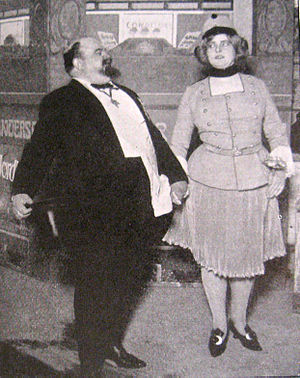
Oscar Stribolt
Oscar Stribolt og Viktoria Petersen i Sommerrevyen 1909
Oscar Stribolt og Viktoria_Petersen i sommerrevyen 1909
Peter Oscar Stribolt var en dansk skuespiller.